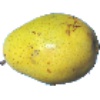
Label: pear_monster